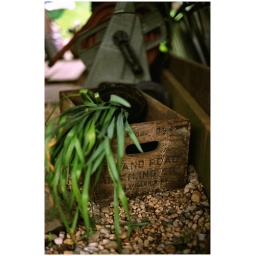
plant in box